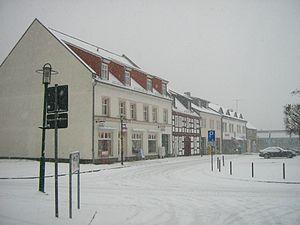
Strasburg est une ville allemande située dans l'arrondissement de Poméranie-Occidentale-Greifswald du Land de Mecklembourg-Poméranie occidentale.